Lebanon Plantation

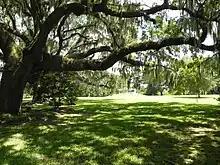
Lebanon Plantation Live Oak

Native Americans have probably inhabited the area on at least a semi-annual basis for thousands of years, as indicated by oyster shell deposits excavated in the vicinity. By the time European explorers arrived in the area in the 16th century, the area was claimed by the Yuchi and the Creek tribe. When the first permanent English colonists landed at what is now Savannah in 1733, the area was part of the domain of the Yamacraw, a detached branch of the Creeks, although the area was apparently uninhabited at the time. James Oglethorpe, the leader of these English colonists, maintained a friendly relationship with the Yamacraw chief Tomochichi, and managed to peacefully acquire the Savannah area and the lands in its vicinity.